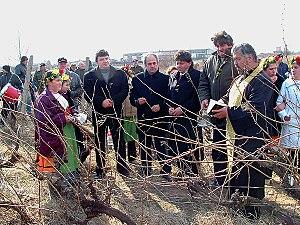
Les jours fériés en Bulgarie sont reconnus par le gouvernement bulgare.